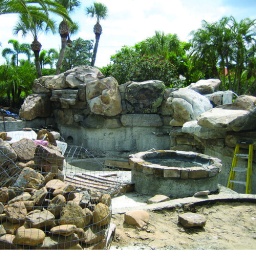
Lagoon Pool STAGE 5; More boulders set and rock wall around planters in pool.